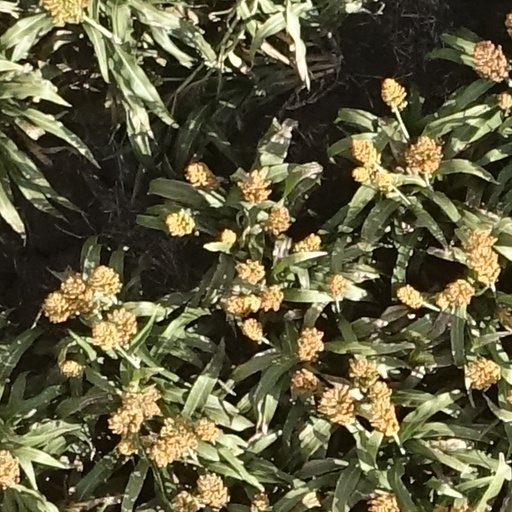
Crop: sorghum